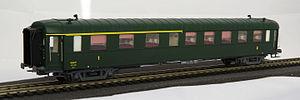
Modèle réduit LS Models de voiture OCEM à panneaux lisses A3½B5.
Les voitures OCEM sont des voitures de chemin de fer de grandes lignes conçues par l'office central d'études de matériel de chemins de fer pour différentes compagnies de chemins de fer dans un but de renforcement de la sécurité et d'une standardisation du matériel grandes lignes.